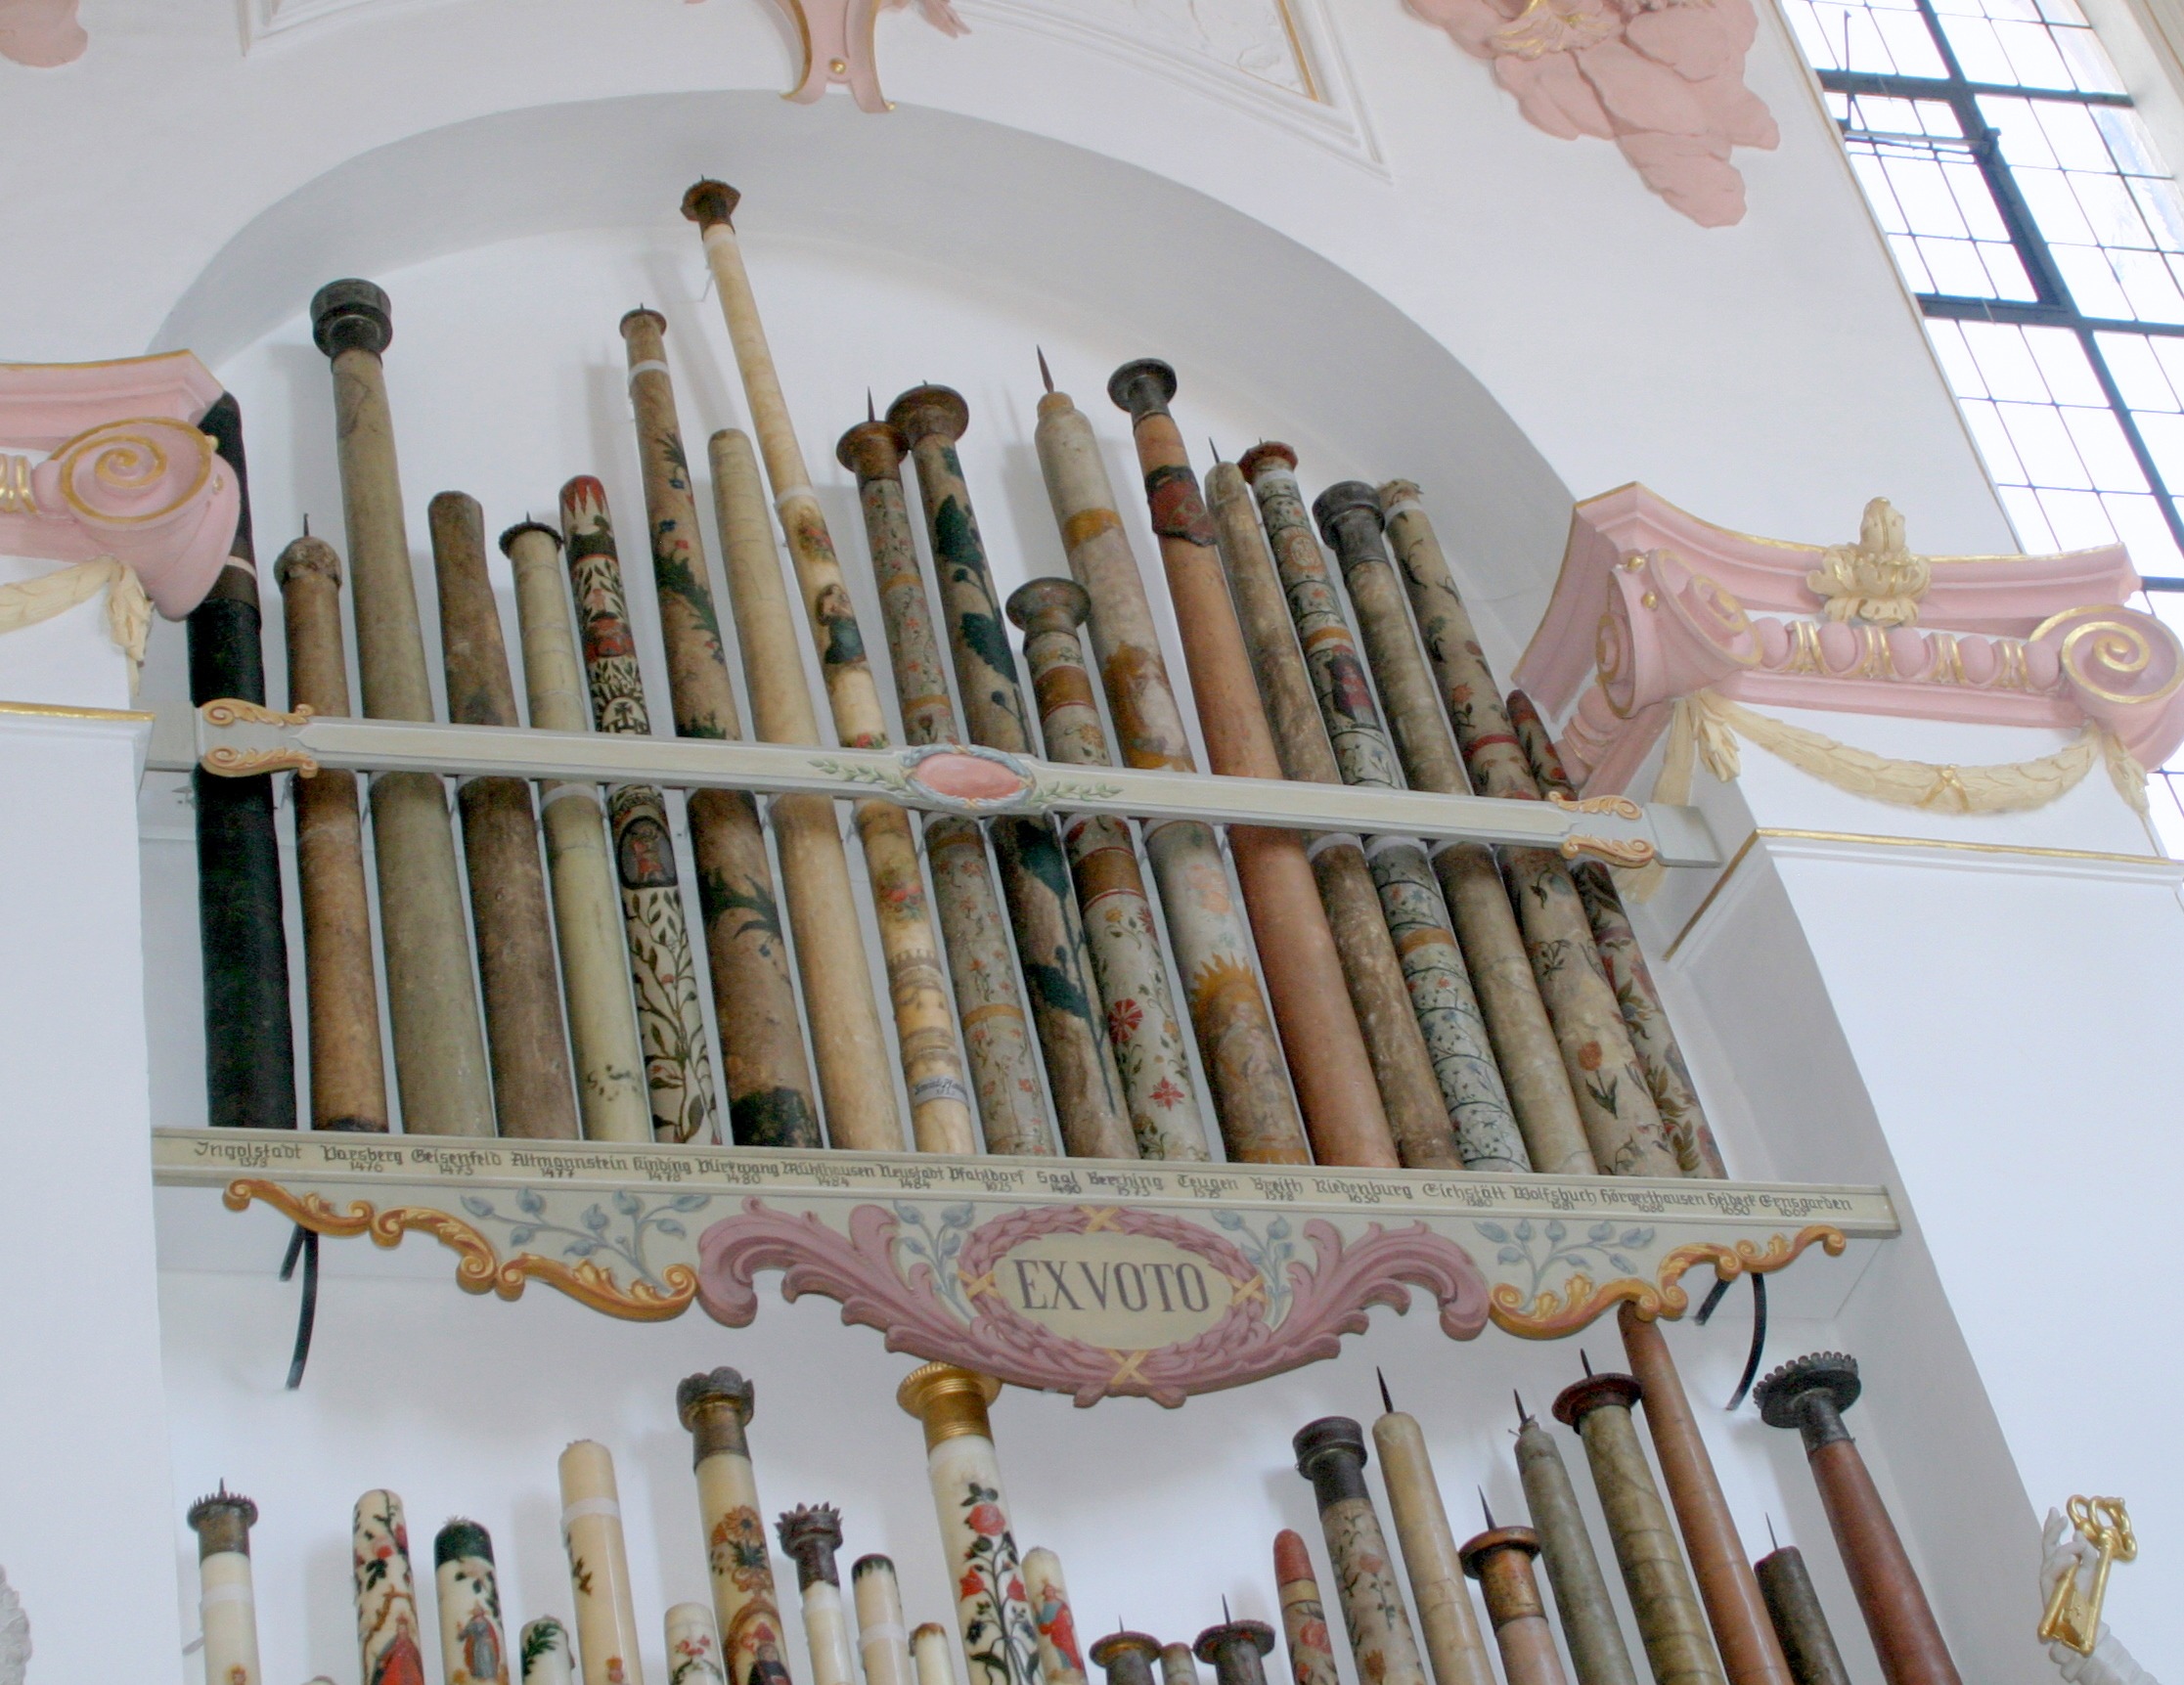
wood, church, furniture, musical instrument, interior design, art, candles, bavaria, carving, pilgrimage church, place of pilgrimage, baluster, altm hl valley, altm hltal nature park, bed brunn, votive candles